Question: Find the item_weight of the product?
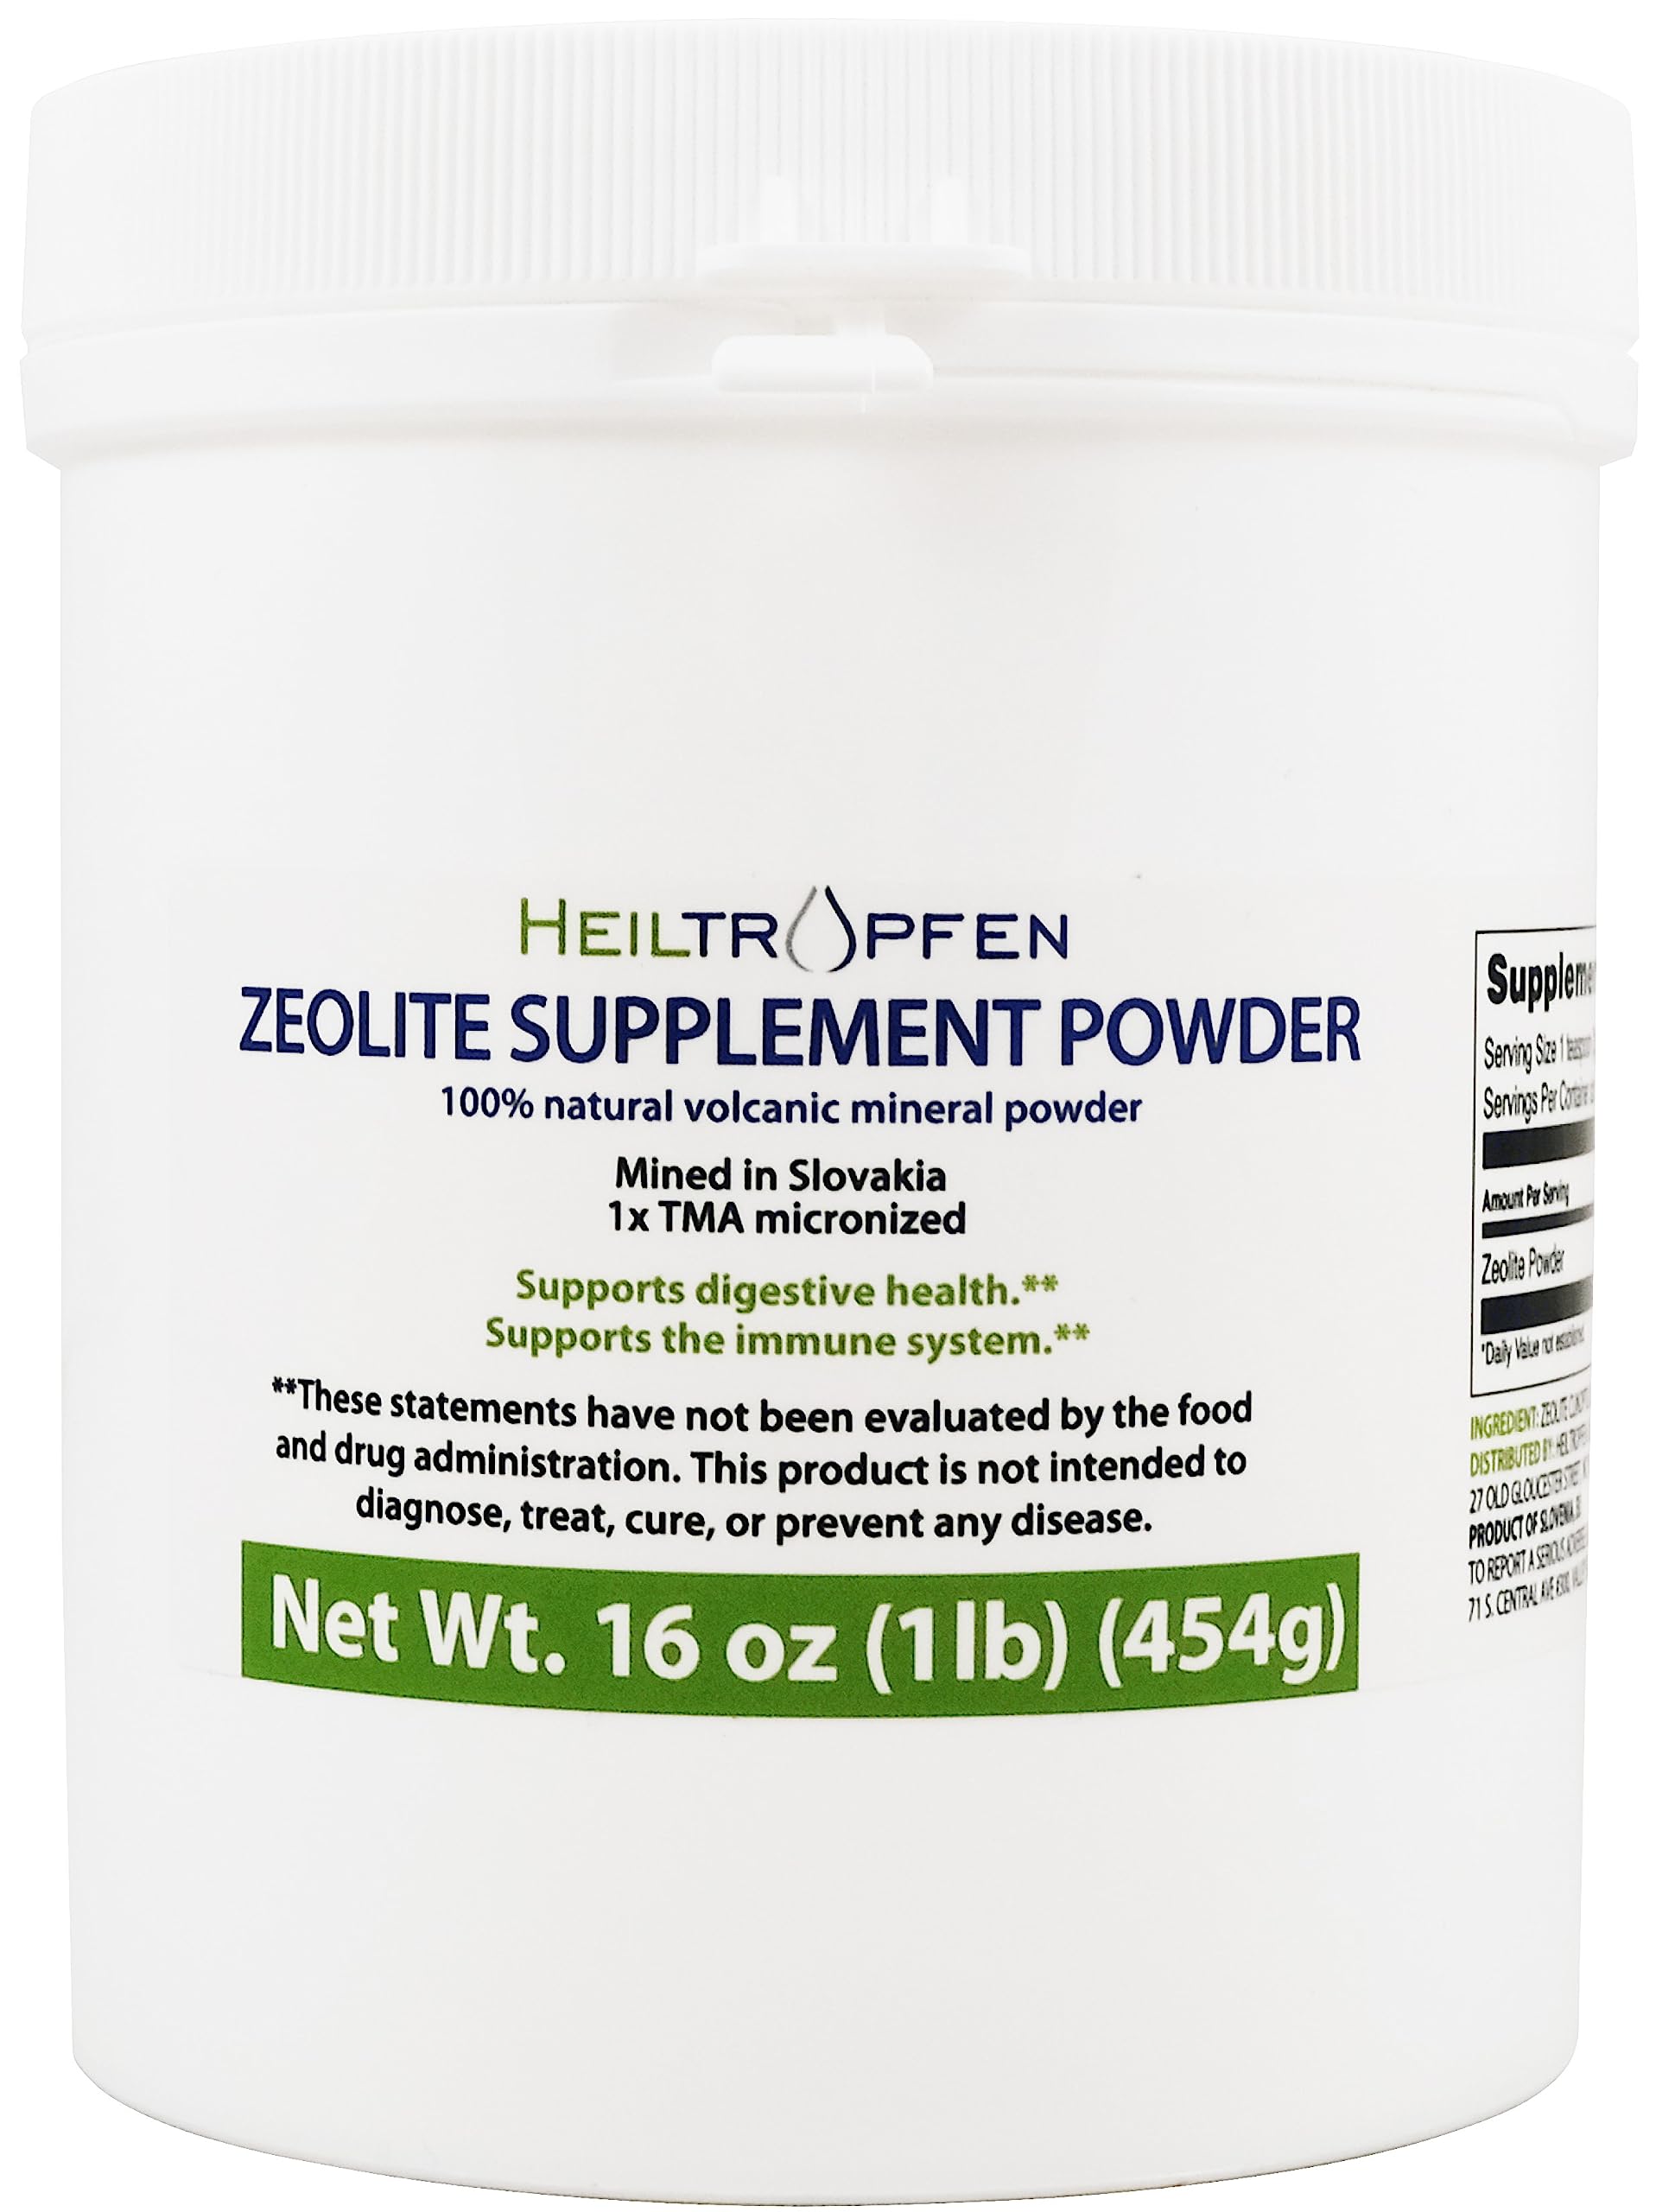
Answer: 454.0 gram